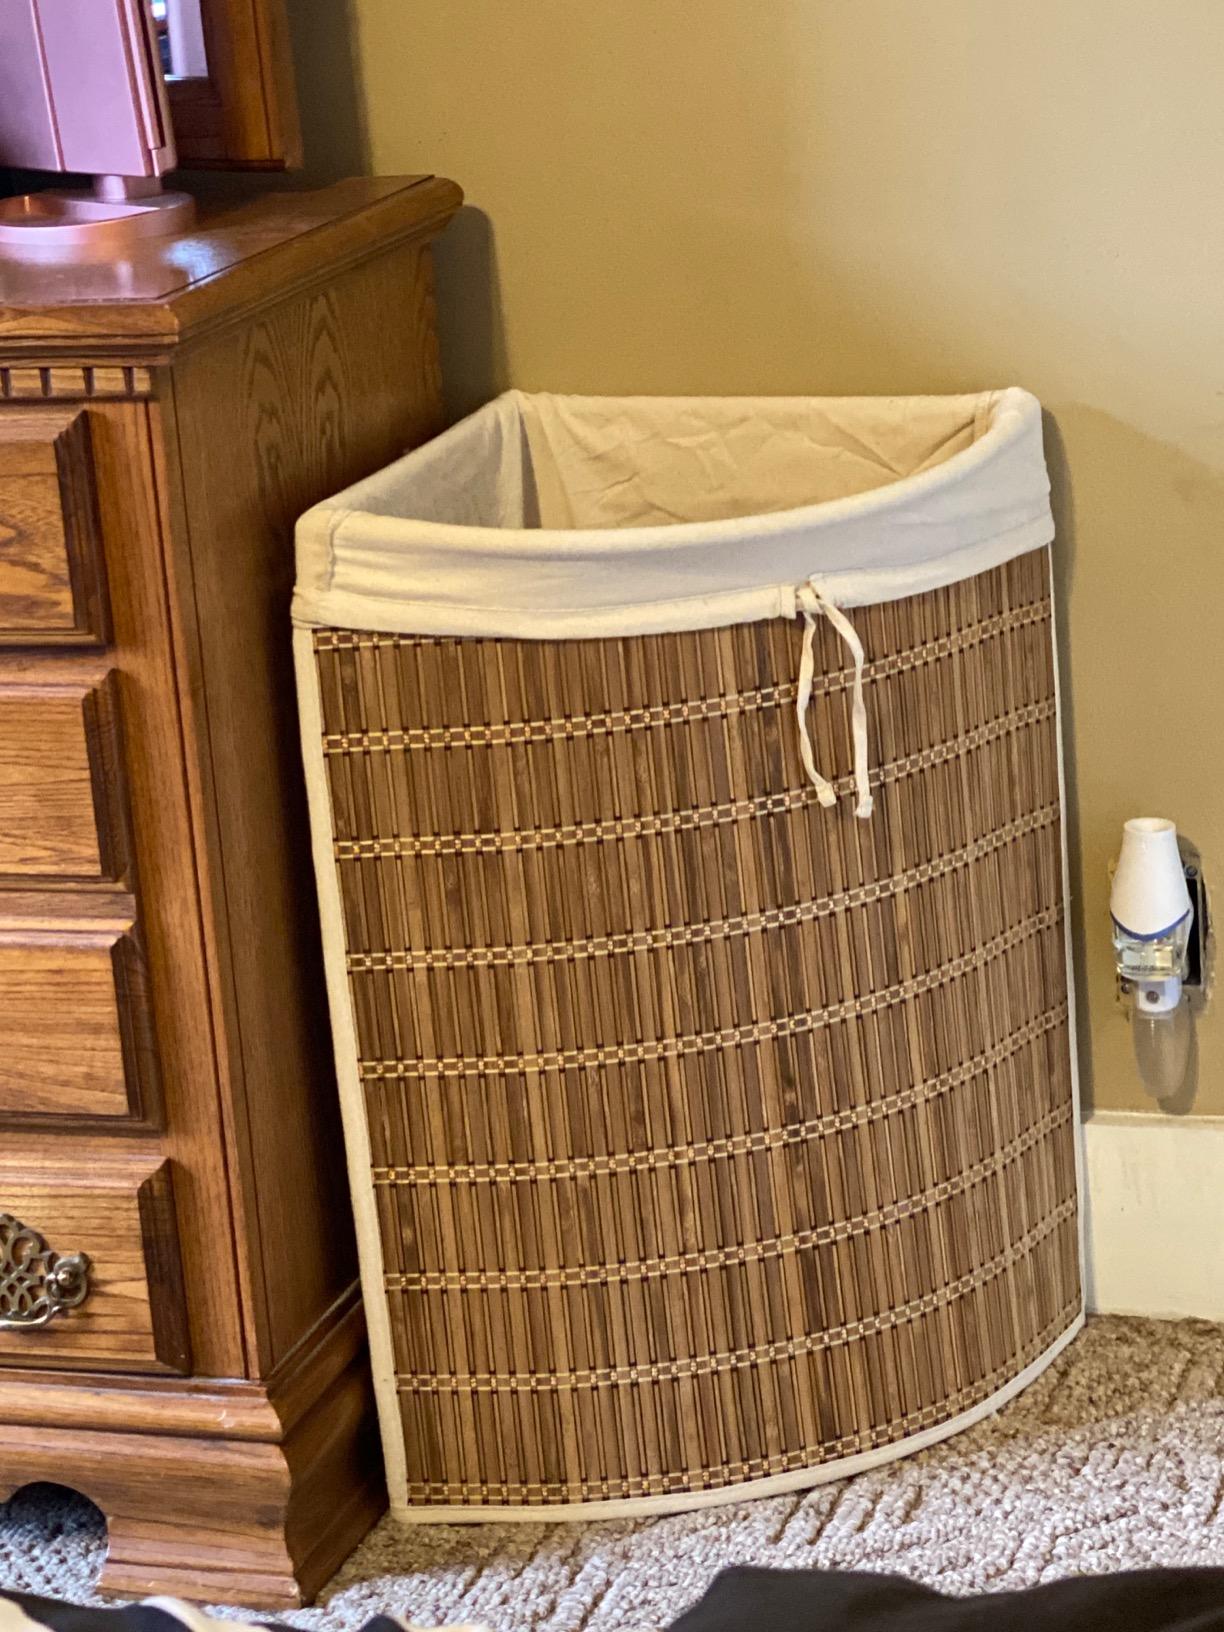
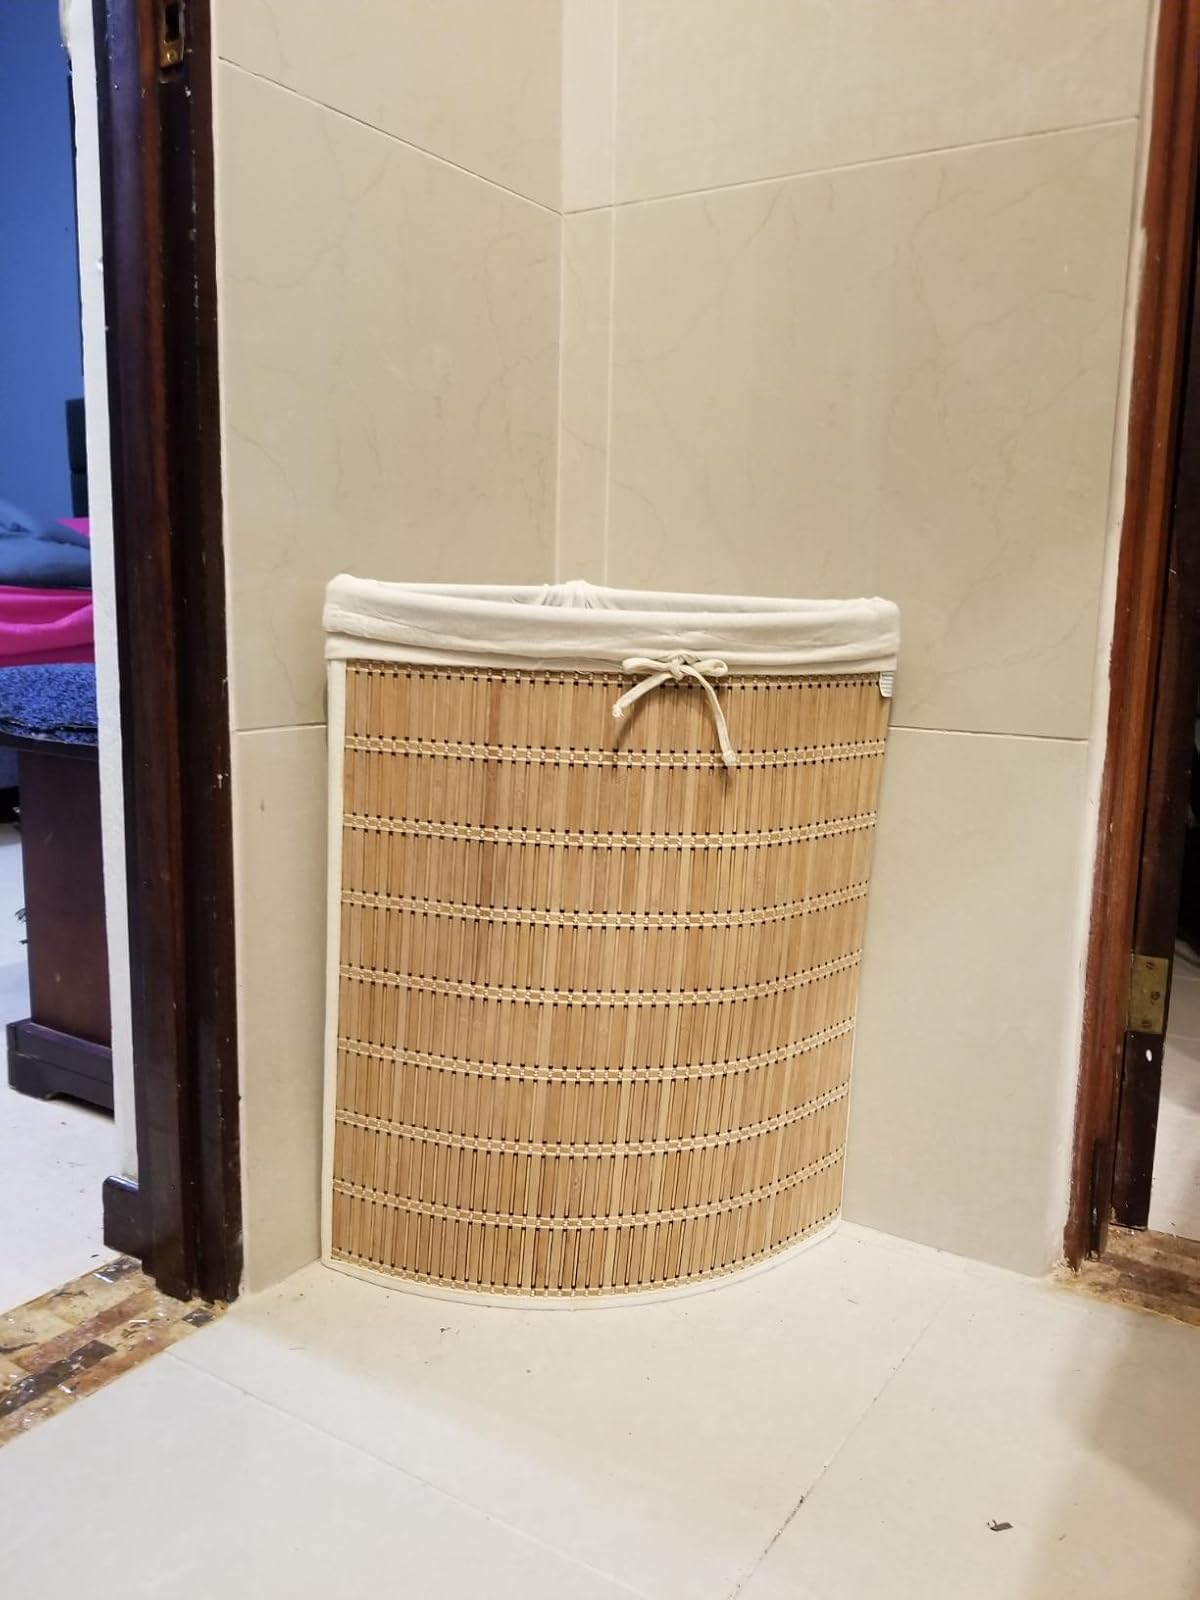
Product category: items_hamper
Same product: yes